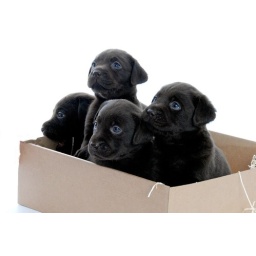
4 black labrador puppy, blue eyes, 5 weeks old, white background in cardboard box.